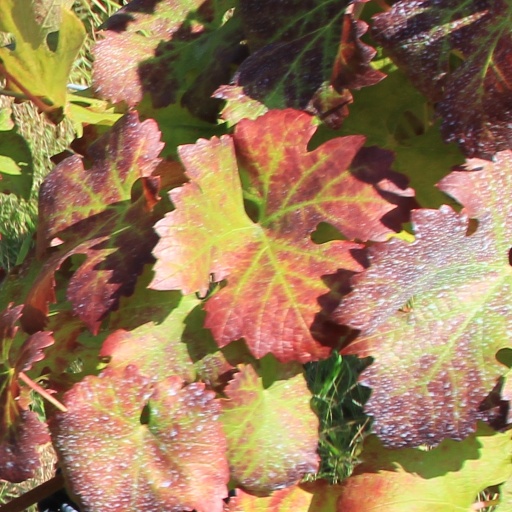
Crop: grape